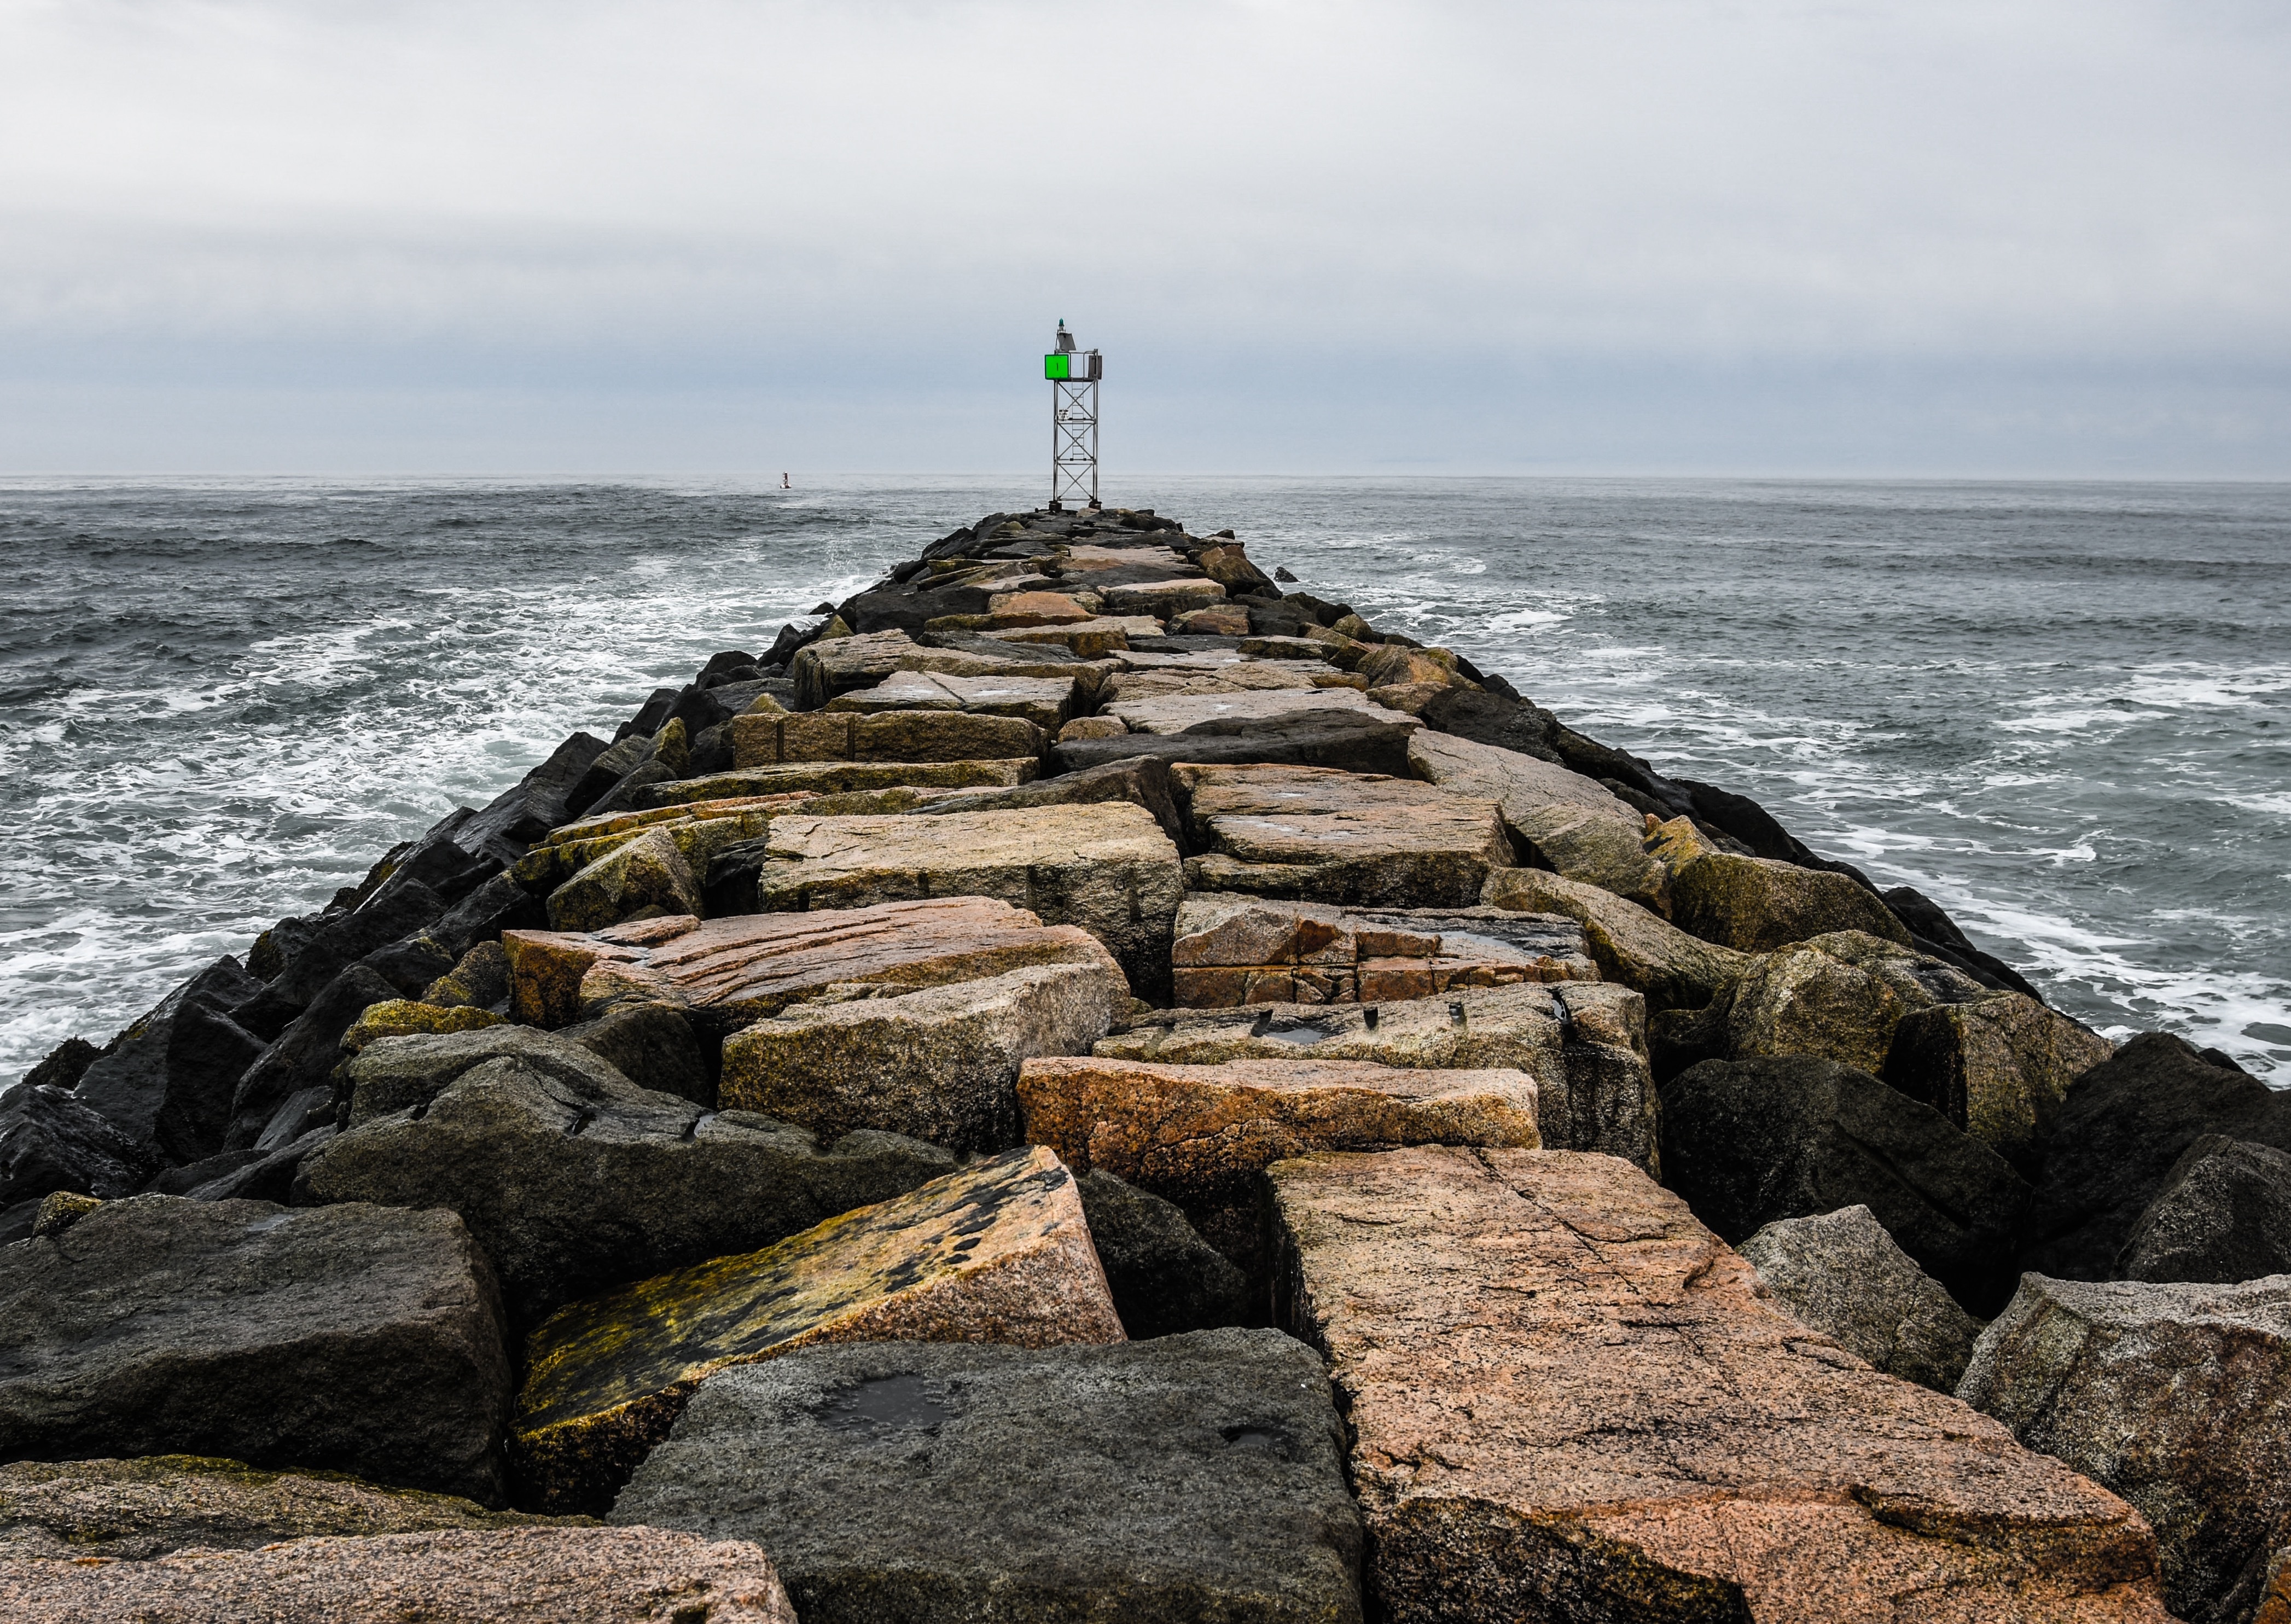
beach, sea, coast, water, rock, ocean, horizon, shore, wave, cliff, cove, tower, bay, stack, terrain, material, geology, breakwater, cape